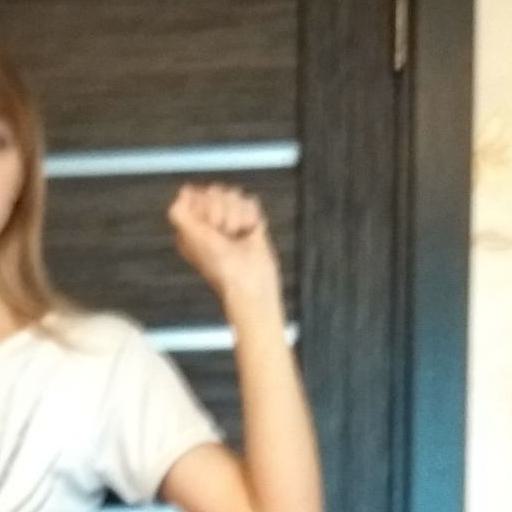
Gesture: fist